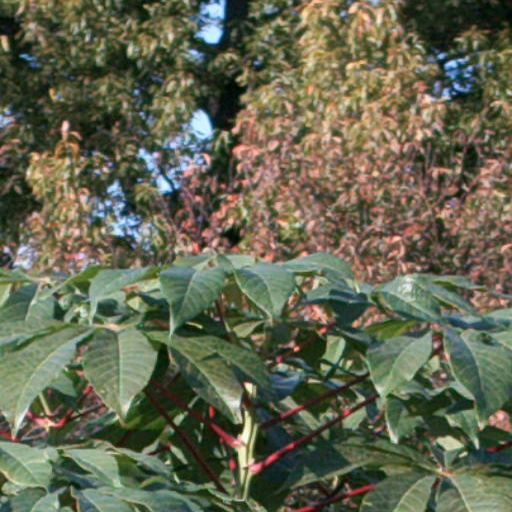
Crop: cassava